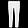
Label: Trouser